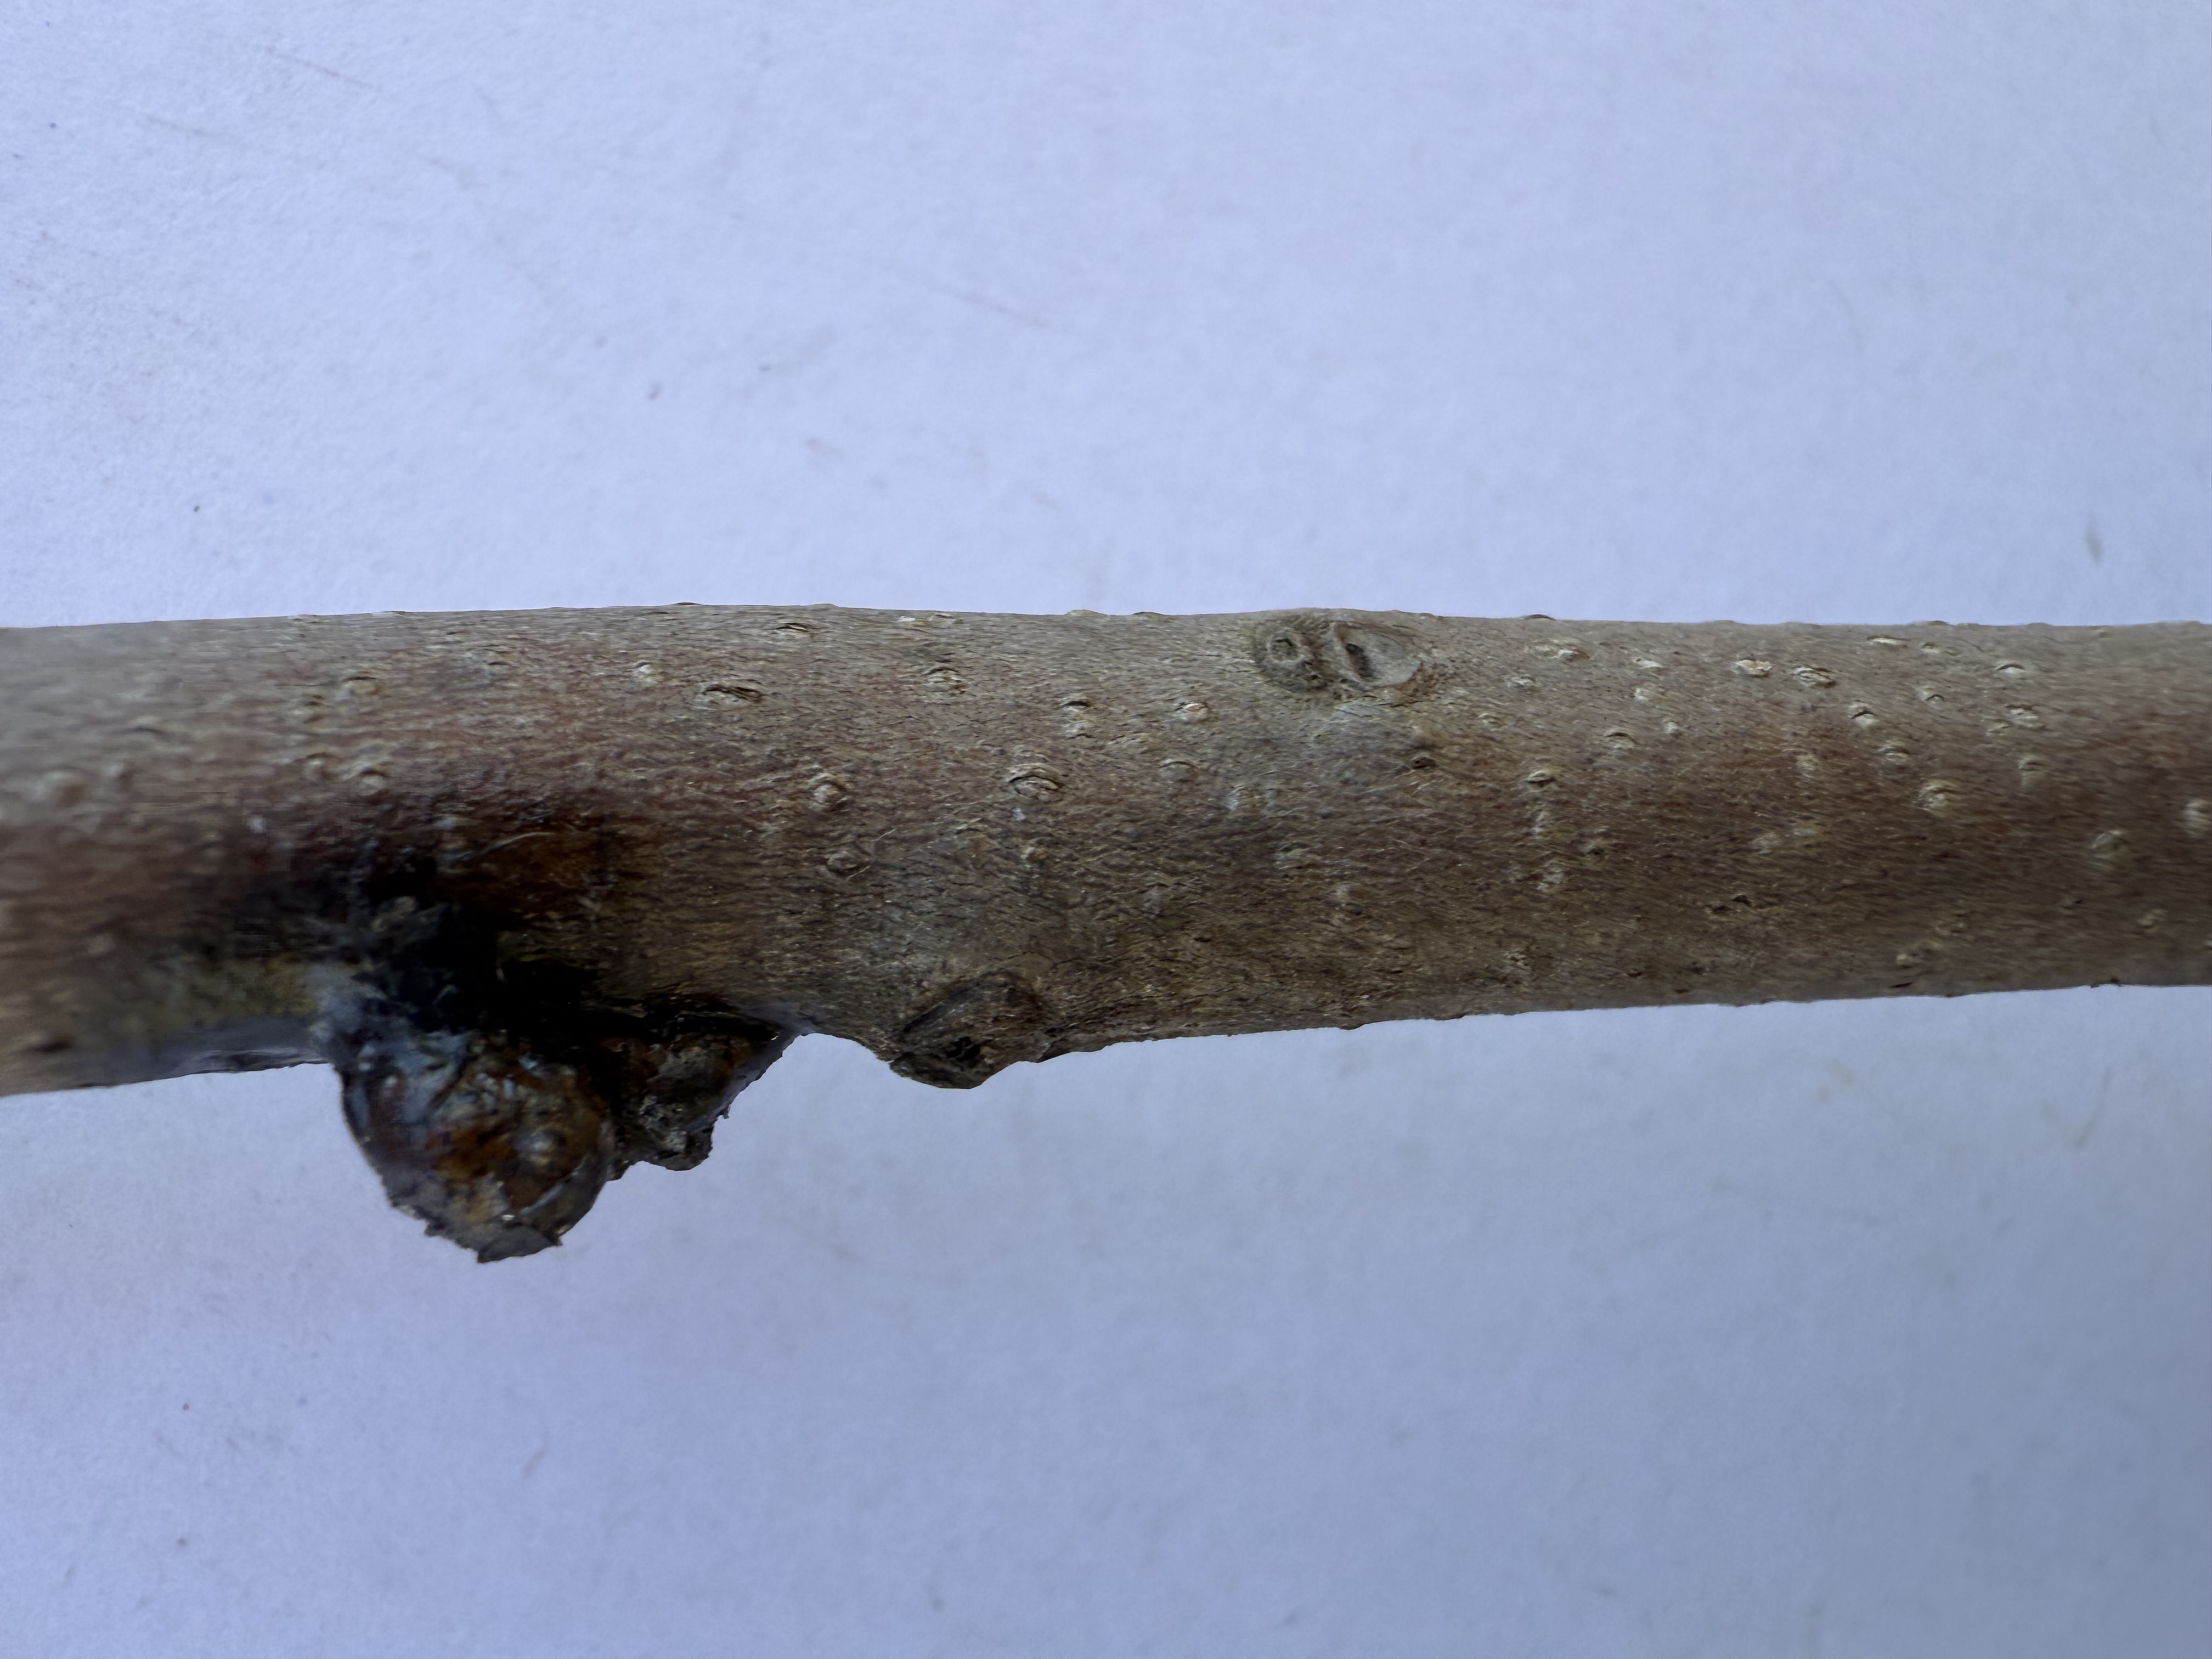
Variety: Hachiya Persimmon